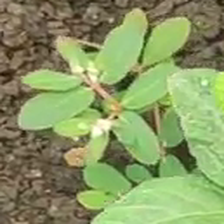
Weed species: Graceful_Sandmart_(Euphorbia hypericifolia)